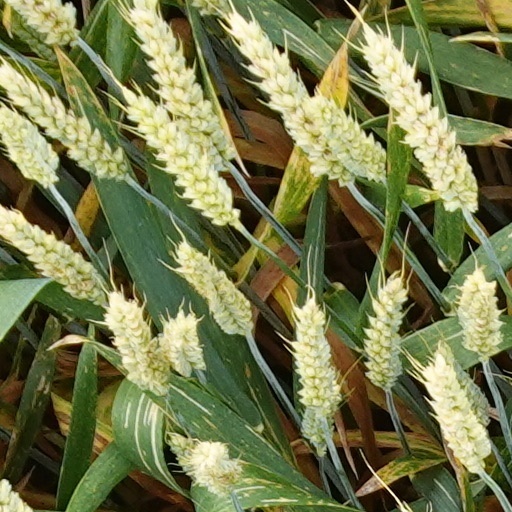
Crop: wheat